SSM-N-9 Regulus II

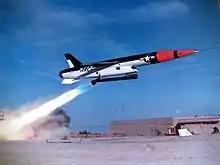
Regulus II test launch in 1957. The swept-forward Ferri-style intake can be seen.

The major drawback of the original Regulus was the use of radio-command guidance, which required a constant radio link with the launch ship / submarine that was relatively easy to interfere with. The earlier missile also suffered from restricted range which required the launch ship to launch the missile close to the target and remain exposed until the missile hit the target. To alleviate these drawbacks, the Regulus II was designed with an inertial navigation system, which required no further input from the launch ship / boat after launch, and a greater range through improved aerodynamics, larger fuel capacity, and a lower specific fuel consumption from its jet engine.